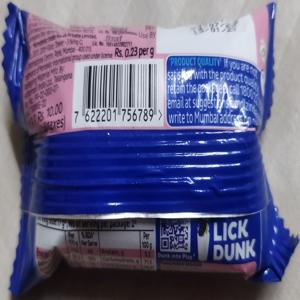
Label: plastics